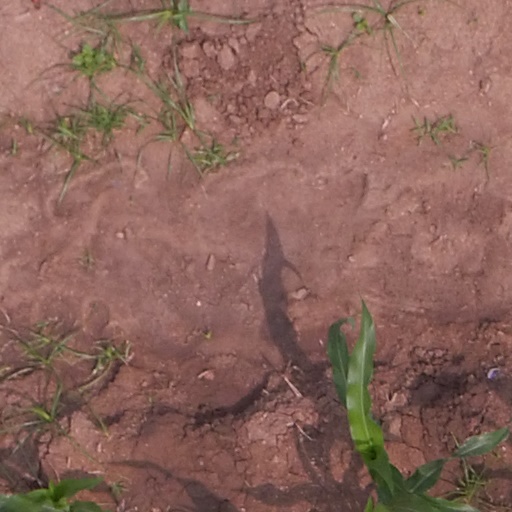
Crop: maize; corn